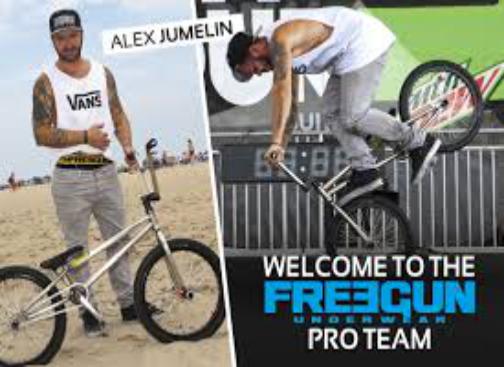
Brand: Freegun
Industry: Clothes